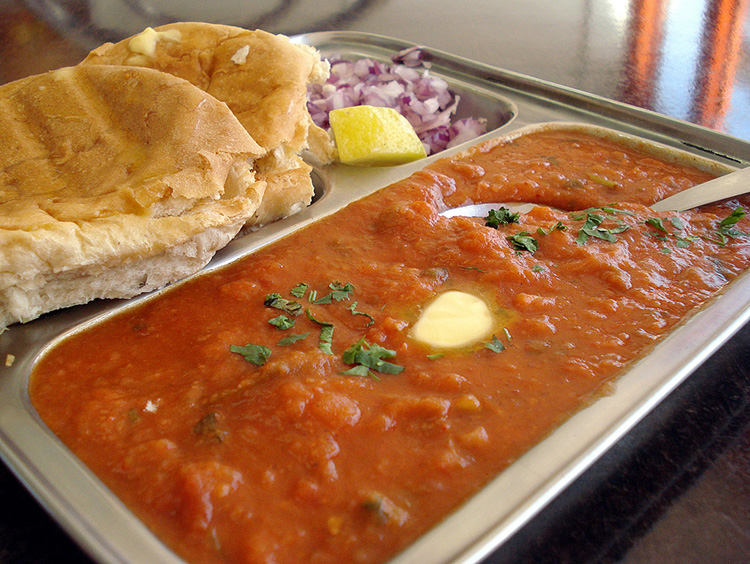
Dish: pav_bhaji